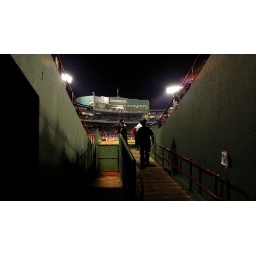
few things in life make me happier than walking up from the tunnels out to the seats in fenway.